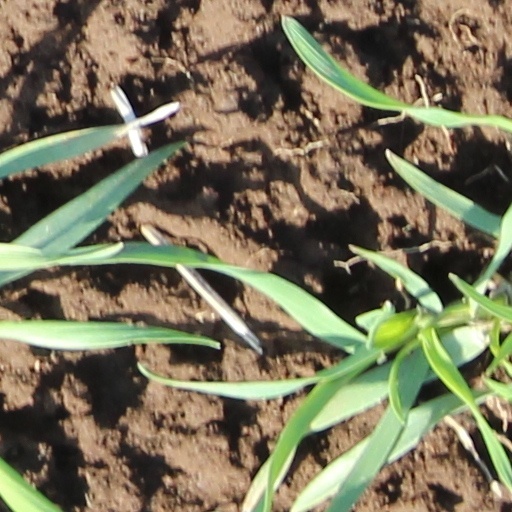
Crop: wheat